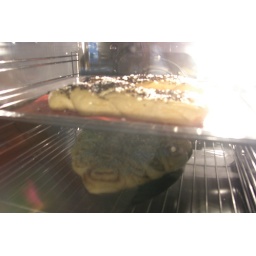
The heart shaped boston cake and two bun loaves made by the girls